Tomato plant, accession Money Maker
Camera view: horizontal (90 deg, fisheye); turntable rotation: 210 degrees
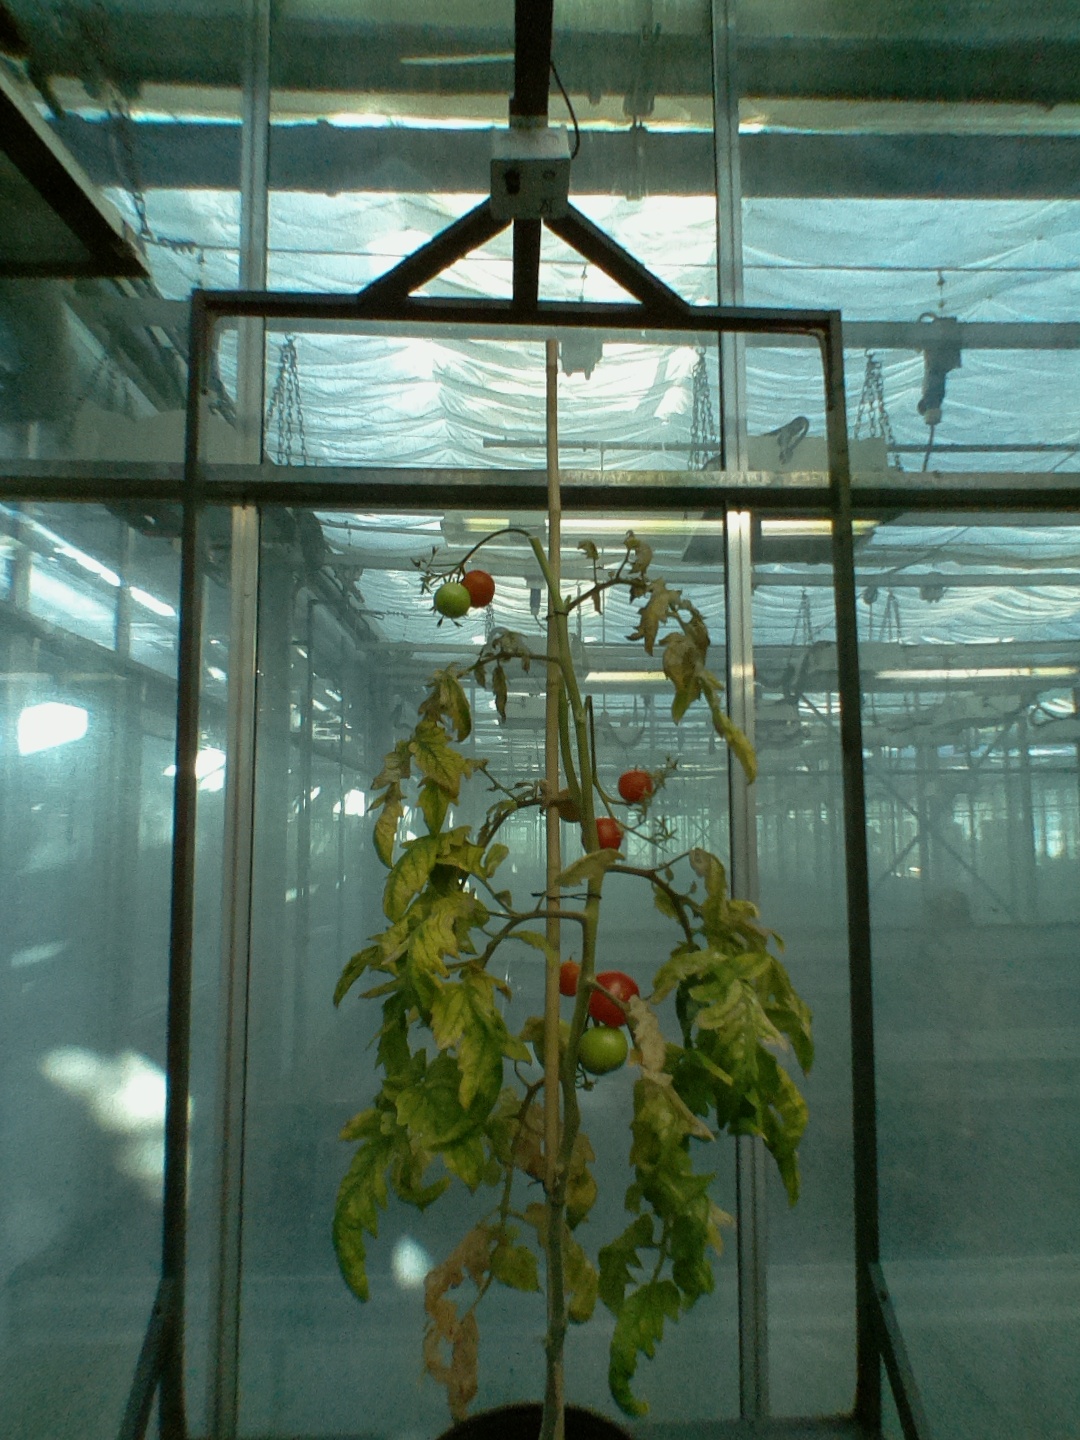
BBCH growth stage 84: 40%-50% of fruits show typical fully ripe color